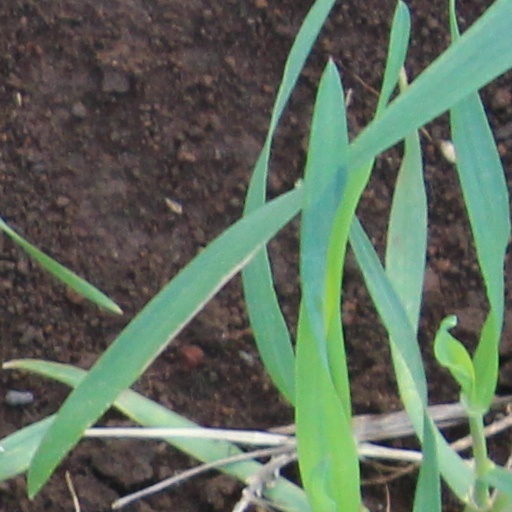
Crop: wheat